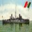
Label: ship